The Two Gentlemen of Verona

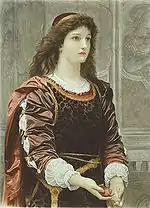
"Silvia" by Charles Edward Perugini (1888)

Valentine, a gentleman of Verona, is preparing to leave for Milan, accompanied by his servant, Speed, in order to expand his horizons at the Duke of Milan's court. He hopes that his best friend, Proteus, will come, but Proteus is unwilling to leave his love, Julia. Disappointed, Valentine departs alone.